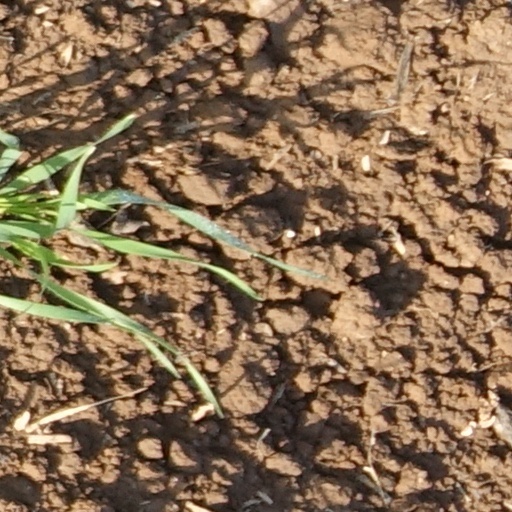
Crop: wheat